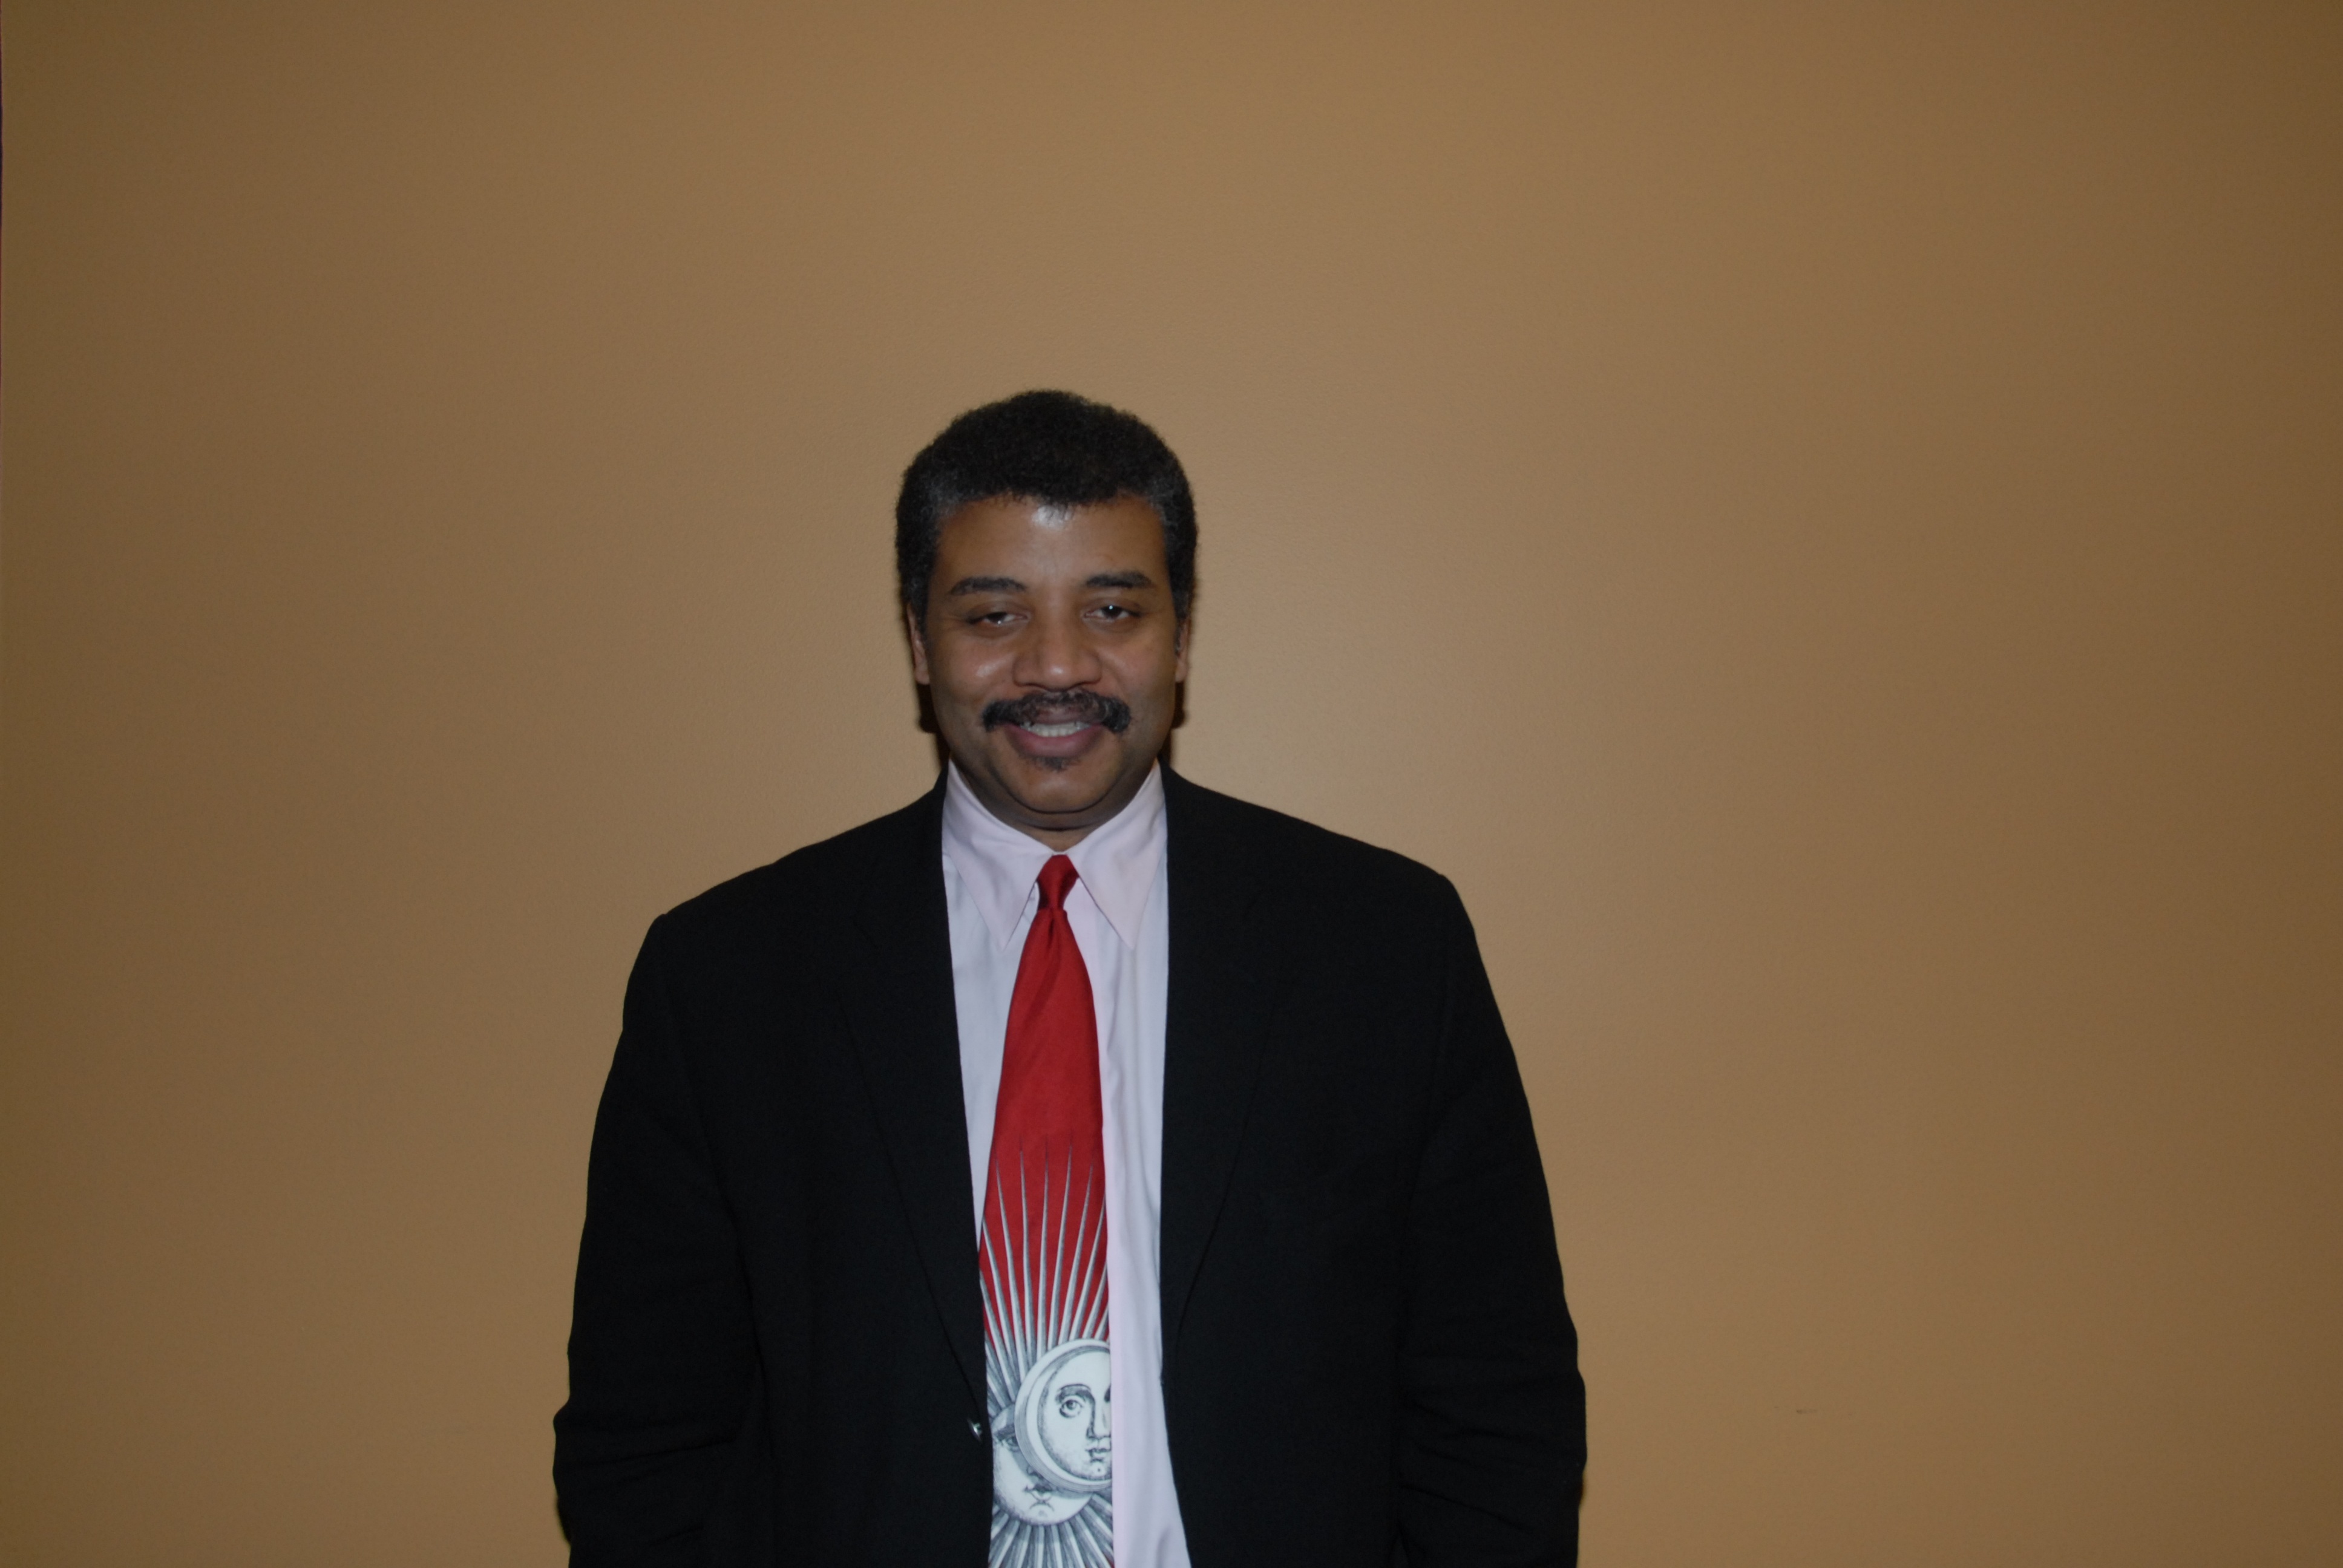
person, science, astronomy, speech, physics, smart, astronomer, cosmology, scientist, physicist, neil degrasse tyson